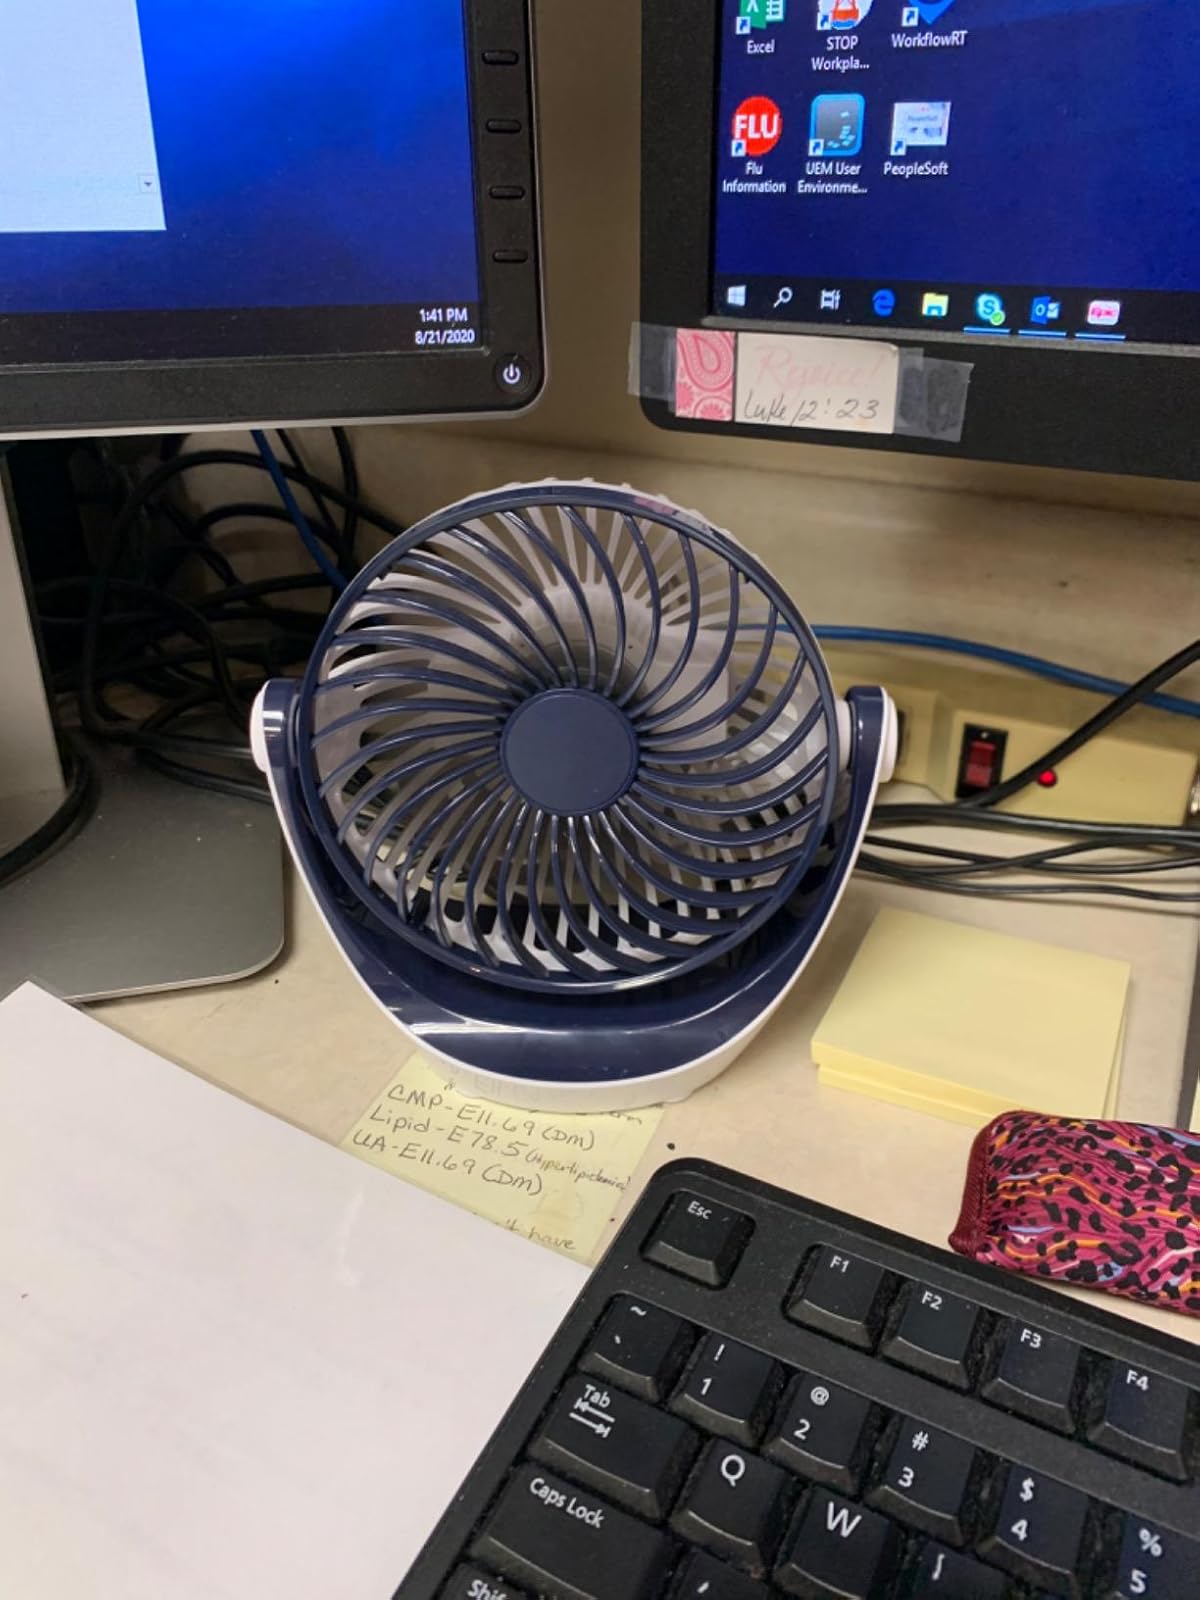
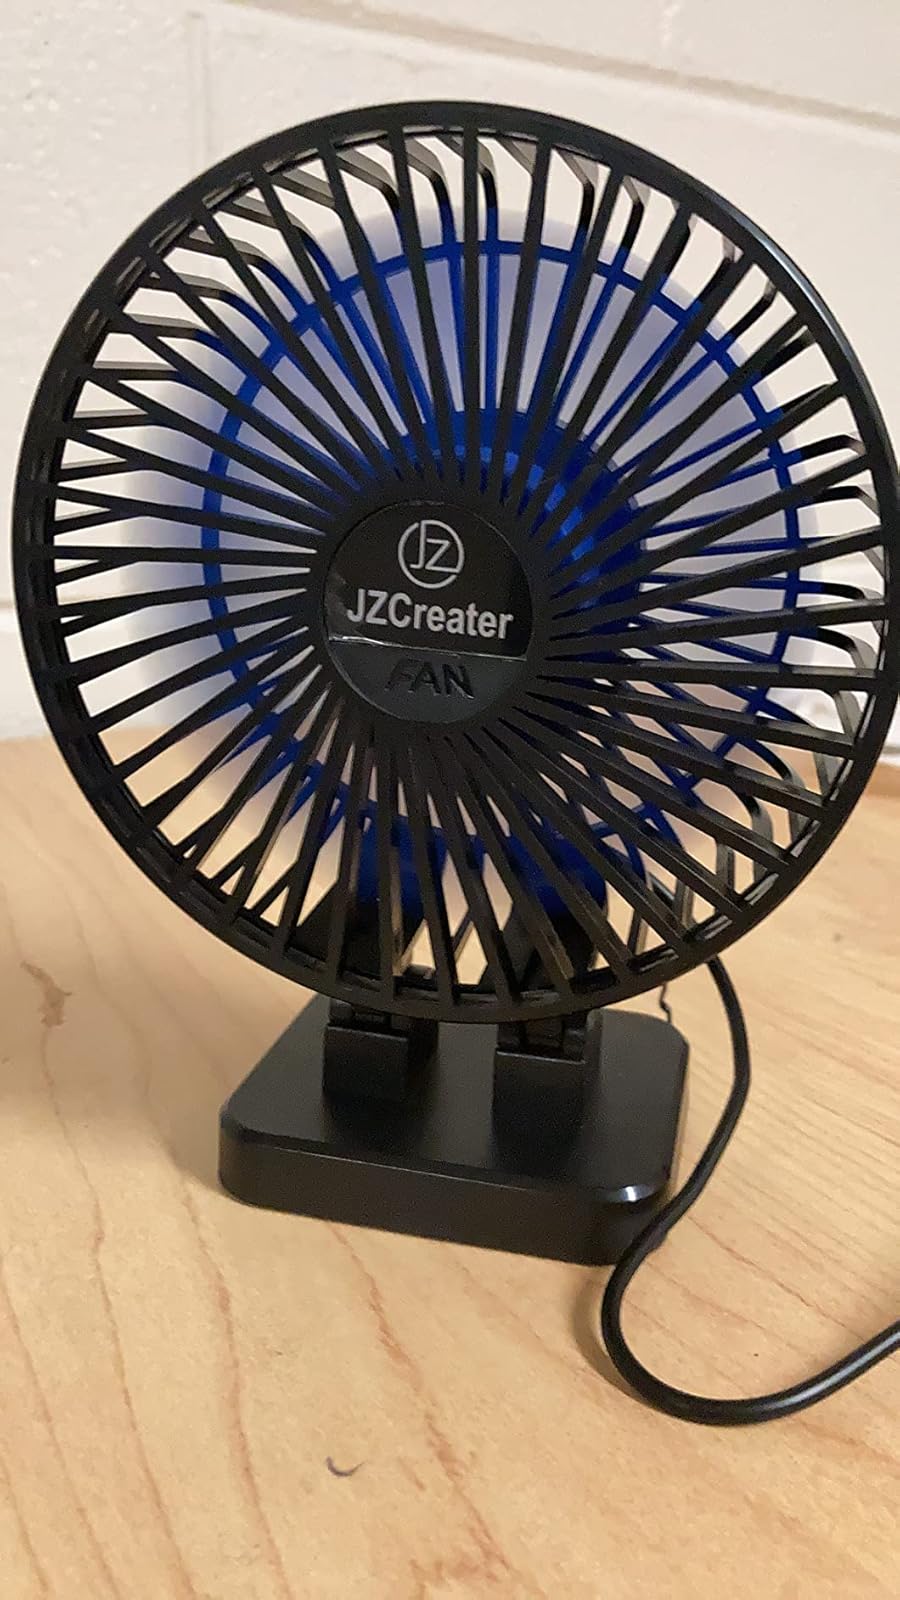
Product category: fan
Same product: no